Greenbank railway station

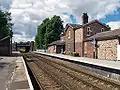
A view towards Chester in 2008

The station is unstaffed, although there is a self-service ticket machine provided). It has a free car park, with a public phone box opposite the station and a row of shops nearby; "The Greenbank" public house is next to the station. The main station buildings are on the north-west side of the line and are presently used as a Christian church. Waiting shelters are provided on each side and train running details are offered via digital CIS displays, telephone and timetable posters. Step-free access is provided to both platforms.